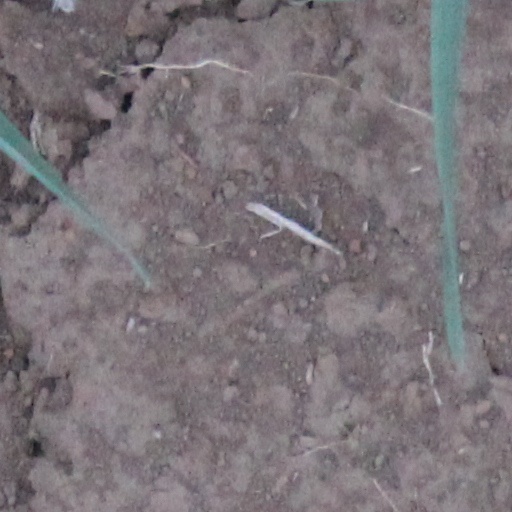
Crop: wheat